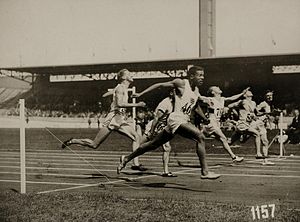
John London
John Edward Jack London var en britisk atlet som deltog i de olympiske lege 1928 i Amsterdam.